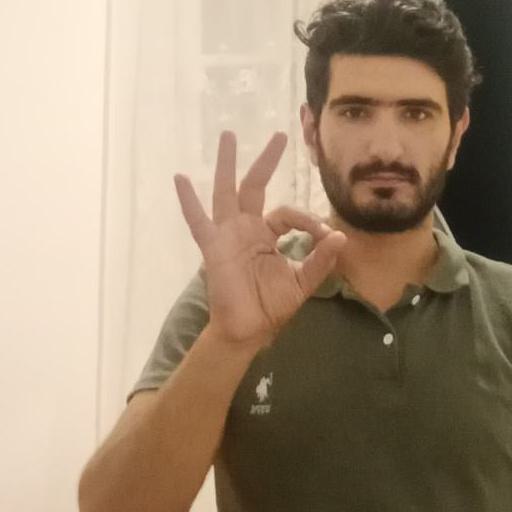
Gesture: ok